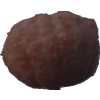
Label: orange_peeled